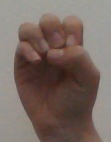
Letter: ha